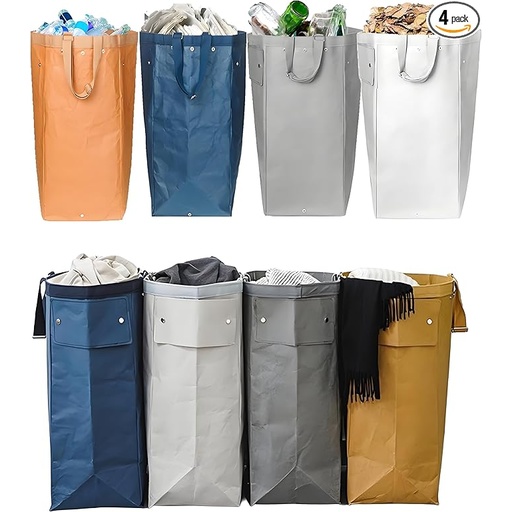
Kitchen Recycling Bin, Large Washable Paper Bags - Sturdy, Foldable, Space-Saving - Multipurpose Trash Can for Kitchen, Garden, and Indoor Use, 4 Colors, 4 Packs/Set
About This 👍 𝐒𝐭𝐮𝐫𝐝𝐲 𝐚𝐧𝐝 𝐟𝐨𝐥𝐝𝐚𝐛𝐥𝐞 𝐰𝐚𝐬𝐡𝐚𝐛𝐥𝐞 𝐩𝐚𝐩𝐞𝐫 recycling bin, perfect for personal use at home 👍 Garbage and recycle bin combo, 𝐋𝐚𝐫𝐠𝐞 𝐬𝐢𝐳𝐞 𝐚𝐧𝐝 𝐞𝐧𝐡𝐚𝐧𝐜𝐞𝐝 𝐡𝐞𝐚𝐯𝐲-𝐝𝐮𝐭𝐲 design to accommodate all your kitchen and garden waste 👍 Multi functional kitchen trash and recycle bin combo, can be used as a 𝐥𝐞𝐚𝐟 𝐛𝐚𝐠 𝐡𝐨𝐥𝐝𝐞𝐫 /𝐛𝐢𝐧, 𝐥𝐚𝐮𝐧𝐝𝐫𝐲 𝐡𝐚𝐦𝐩𝐞𝐫 as well. 👍 Trash can and recycle bin combo, 𝐜𝐨𝐥𝐥𝐚𝐩𝐬𝐢𝐛𝐥𝐞 𝐬𝐩𝐚𝐜𝐞-𝐬𝐚𝐯𝐢𝐧𝐠 design allows you to conveniently place it in any corner of your kitchen, garden, or yard 👍 Designed for houseowners, this reusable bin is an eco-friendly solution for organizing your garbage and recyclables 👍 Collapsible yard waste bag/leaf bin that is reusable and durable. Dispose of garden debris with ease using this handy garden bag 👍 Washable paper recycling bin that is sturdy and foldable, saving space in your personal home. Large size and enhanced heavy-duty design make it perfect for multipurpose use. 👍 Ideal trash can and leaf laundry storage basket for your kitchen, garden, yard, or indoor spaces. Keep your house clean and organized with this versatile bin. 👍 Convenient kitchen trash recycle bin combo, allowing you to easily separate your garbage and recycling. Simplify your waste management with this practical solution. 👍 Indoor recycling bin for your kitchen that is both functional and stylish. Keep your home clean and environmentally friendly with this attractive recycle bin. Overview Brand : QUALIALL Capacity : 12 Gallons Unit Count : 4.0 Count Recommended Uses For Product : Yard Waste, garden waste bags, indoor recycling bins for kitchen, kitchen recycling bin, kitchen trash and recycle bin combo, recycle bin indoor, recycle bins for kitchen, recycling bin, recycling bin for kitchen, trash and recycle bin combo, trash bin 13 gallon Yard Waste, garden waste bags, indoor recycling bins for kitchen, kitchen recycling bin, kitchen trash and recycle bin combo, recycle bin indoor, recycle bins for kitchen, recycling bin, recycling bin for… See more Material Feature : Biodegradable collapsible recycling bin for kitchen, Collapsable kitchen recycling bin, Decomposable garbage bin, Fragrance Free collapsible large recycling bin, Natural recycling bin, Plant Based recycling bin for kitchen, Recyclable paper recycling bin, collapsible garden bag, recycling bin Biodegradable collapsible recycling bin for kitchen, Collapsable kitchen recycling bin, Decomposable garbage bin, Fragrance Free collapsible large recycling bin, Natural recycling bin, Plant Based r… See more Color : 4 colors Material : Leather like brown paper Item Form : paper Scent : Unscented Number of Items : 4
Brand: QUALIALL
Category: Home & Garden > Household Supplies > Waste Containment > Recycling Containers